Henry VI, Part 3

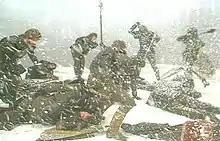
The Battle of Tewkesbury from Act 5, Scene 4, in the 1982 "BBC Shakespeare" adaptation; note the similarity in the costumes of the two sets of combatants – it is virtually impossible to tell the Yorkists from the Lancastrians

The success of the 1951–1953 Douglas Seale stand-alone productions of each of the individual plays in Birmingham prompted him to present the three plays together at the Old Vic in 1957 under the general title "The Wars of the Roses". Barry Jackson adapted the text, altering the trilogy into a two-part play; "1 Henry VI" and "2 Henry VI" were combined (with almost all of "1 Henry VI" eliminated) and "3 Henry VI" was edited down, with most of Act 4 removed, thus reducing the importance of Edward in the overall play. Seale again directed, with Paul Daneman again appearing as Henry, Alan Bridges as Edward and Edgar Wreford as Richard, alongside Barbara Jefford as Margaret. As with Seale's 1953 Birmingham production, the end of "3 Henry VI" was altered to include the opening of "Richard III".